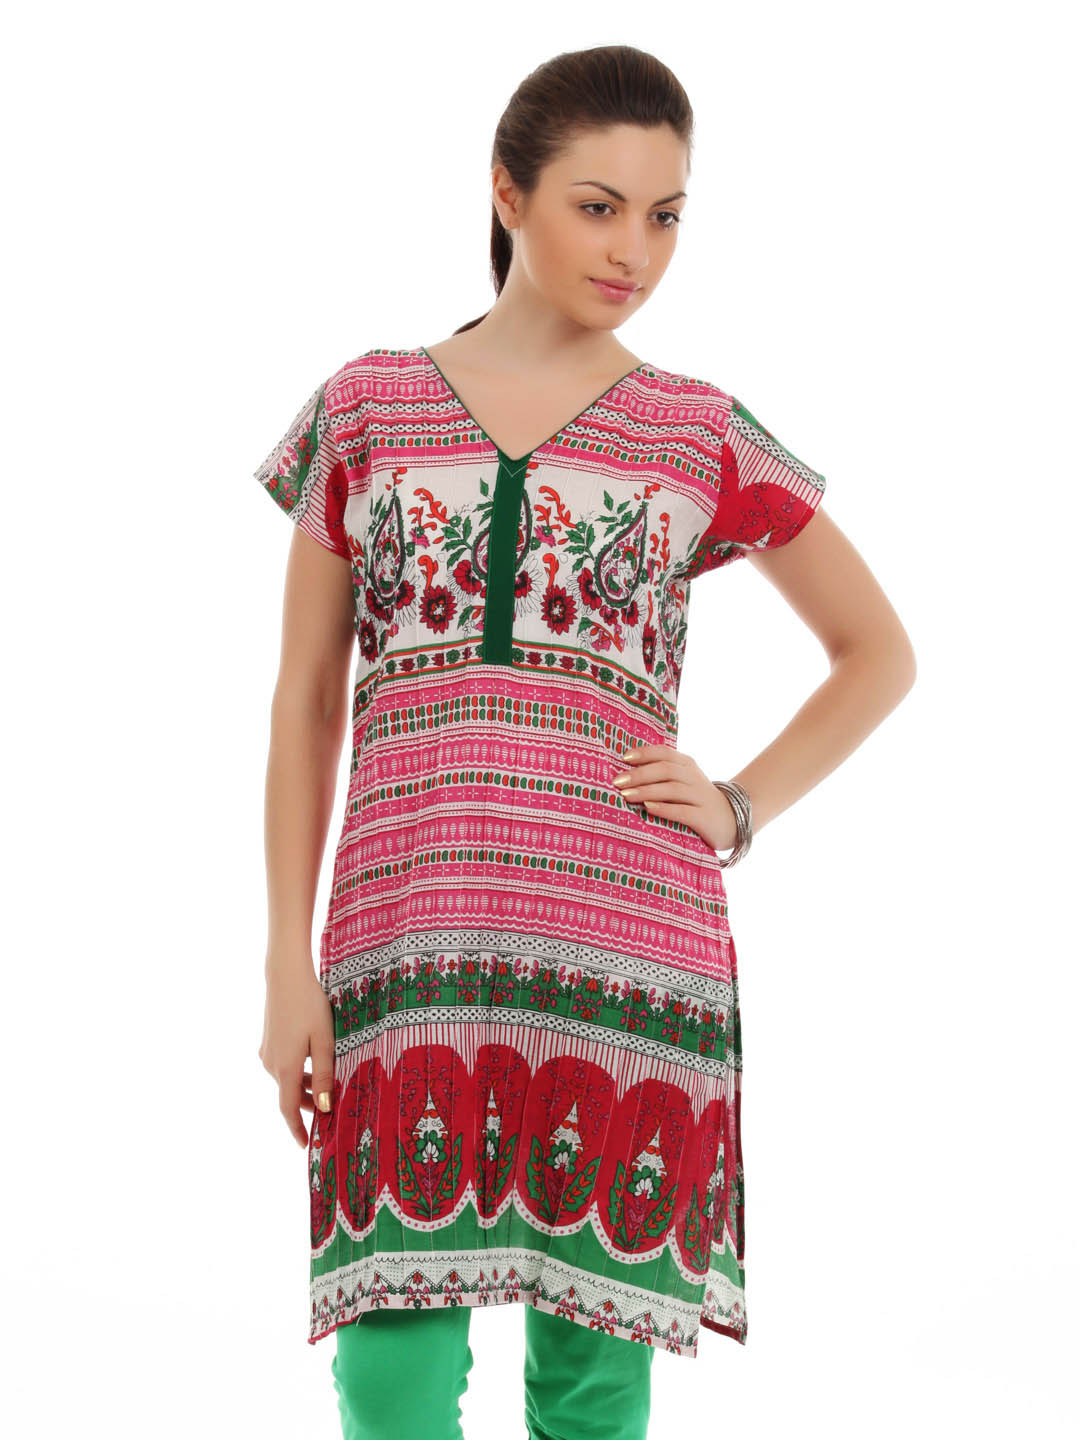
Diva Women Pink Kurta
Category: Apparel / Topwear / Kurtas
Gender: Women
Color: Pink
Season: Summer 2012
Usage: Ethnic